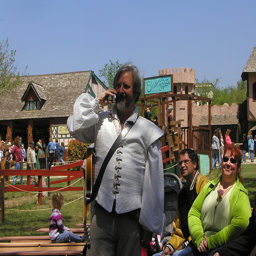
Old styled dressed man at midwives festival with beverage
Several people are attending a medieval life presentation.
A musician dressed in medieval clothing talks on a cell phone to the amusement of onlookers.
A man dressed up in renaissance clothing talking on a cell phone.
People sitting and standing near a playground, one is dressed in renassance garb.